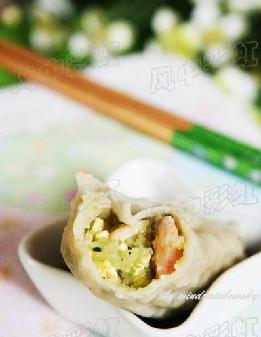
Label: trash